Liang Province

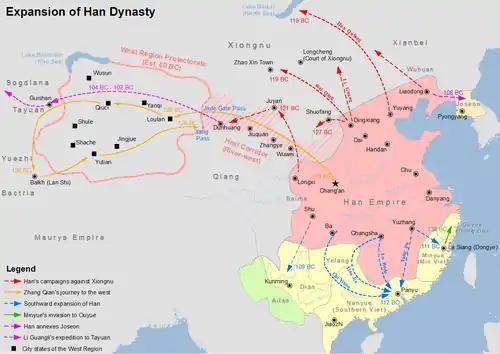
Map of the Han–Xiongnu War.

The province was first conquered by the Han Chinese in the 120s BCE during the Han–Xiongnu War, and settled in the decades thereafter. The Hexi Corridor served to connect China proper with the Western Regions, which helped secure important parts of the Silk Road into Central Asia.